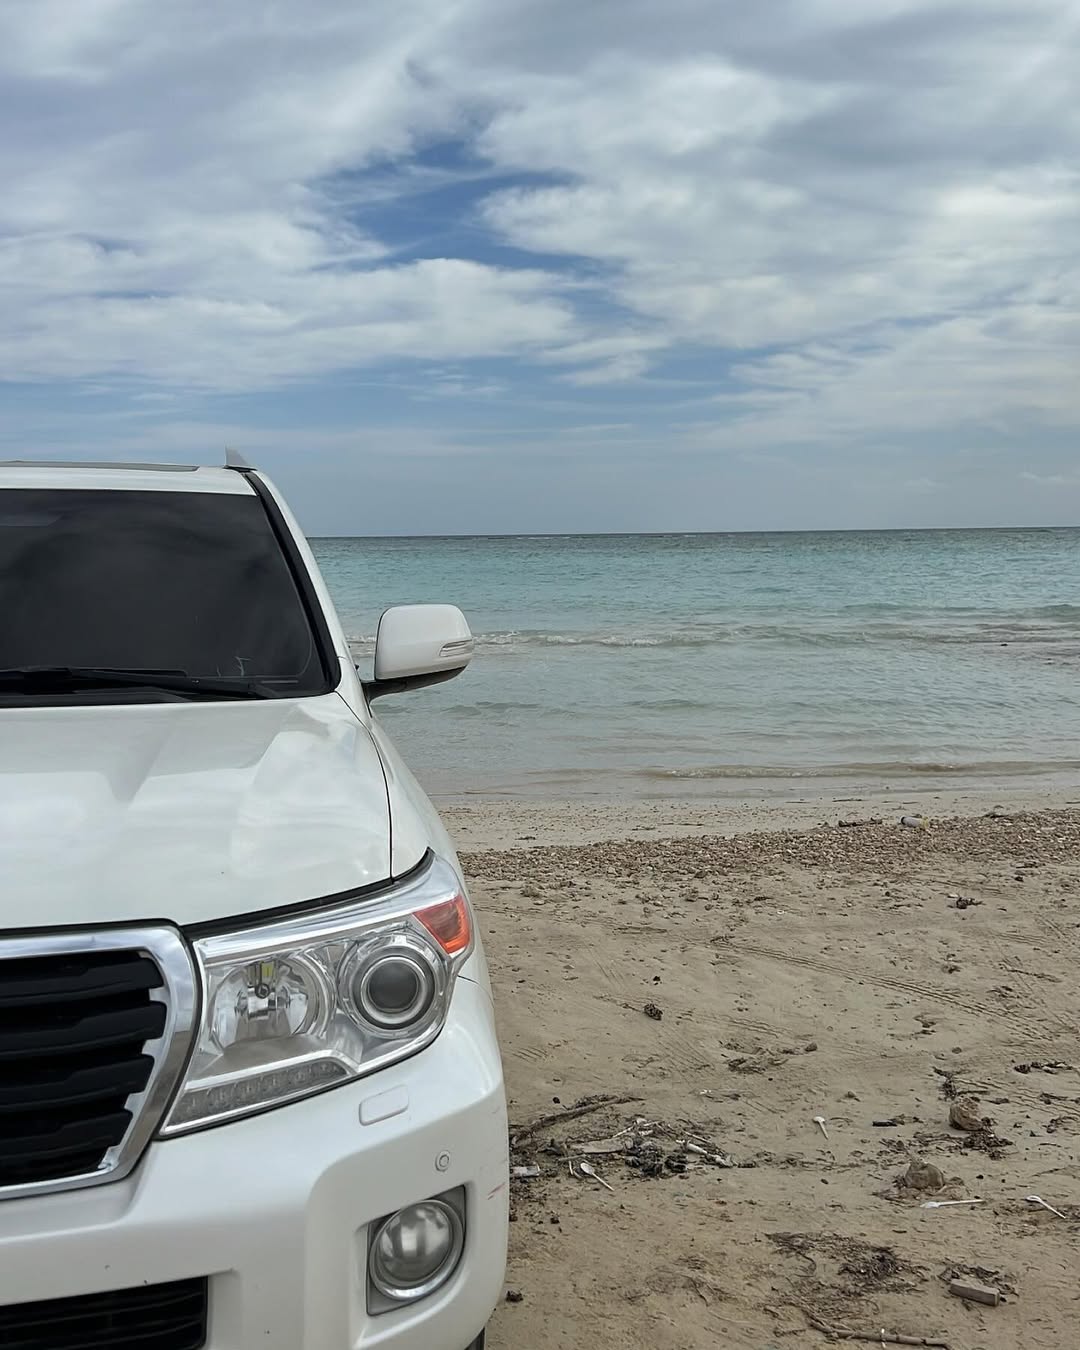
الوصف بالفصحى: سيارة دفع رباعي مركونة على رمال الشاطئ الذهبية، حيث تلتقي زرقة السماء بصفاء مياه البحر.
الوصف بالعامية السودانية: العربية واقفة قبالة البحر في جو صافي في واحد من شواطئ بورسودان.
التصنيف: Transportation
التصنيف الفرعي: Landscapes & nature